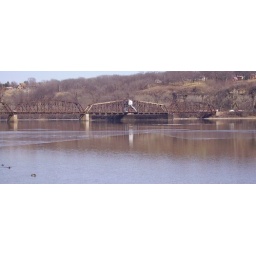
rail bridge over mississippi river dubuque iowa